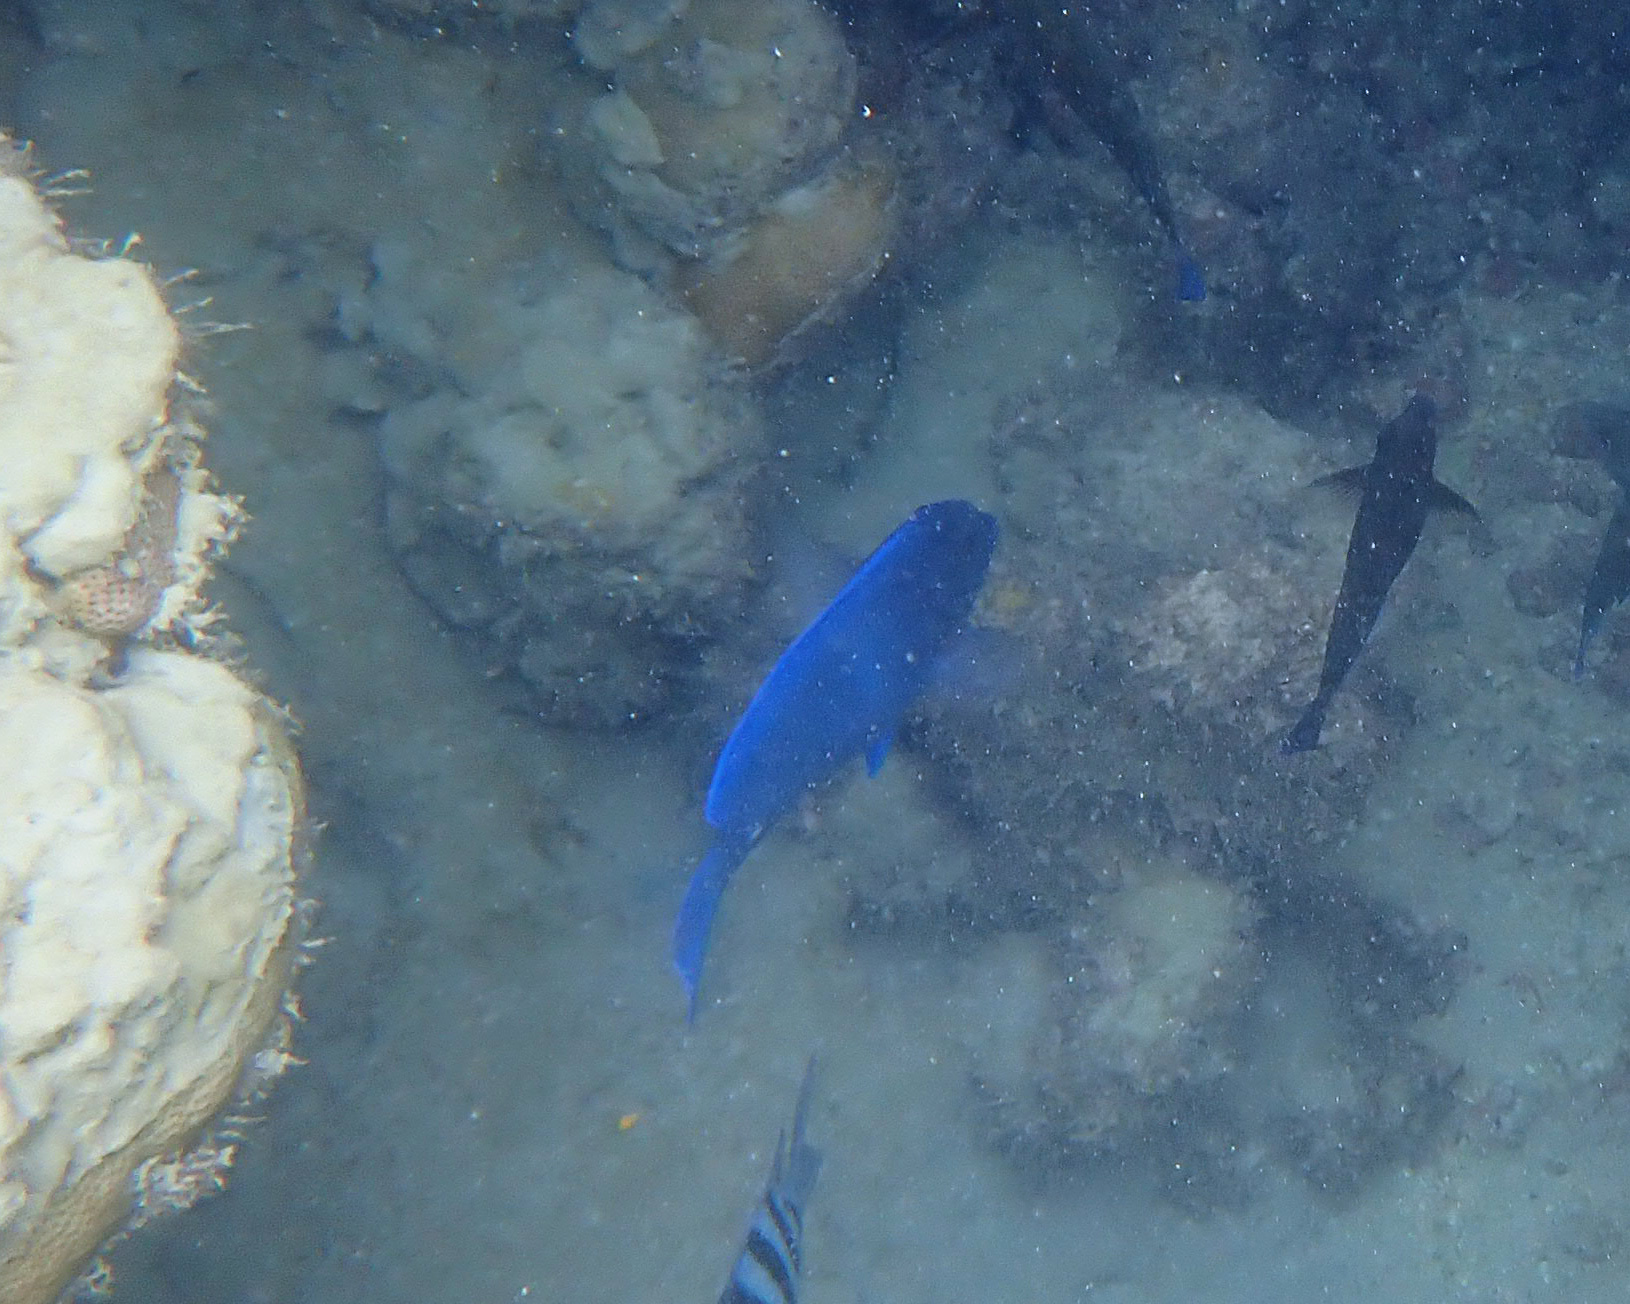
Acanthurus coeruleus (Atlantic Blue Tang)